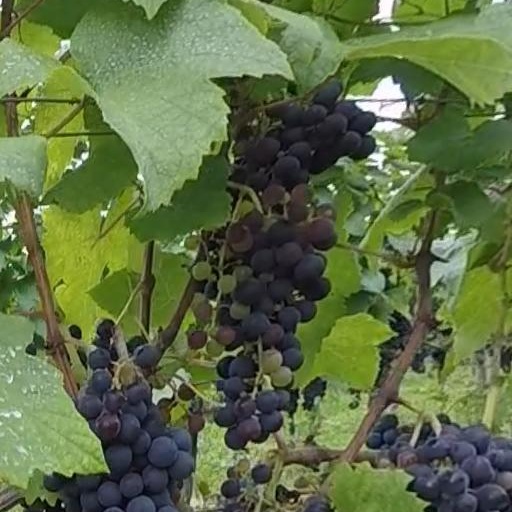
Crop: grape